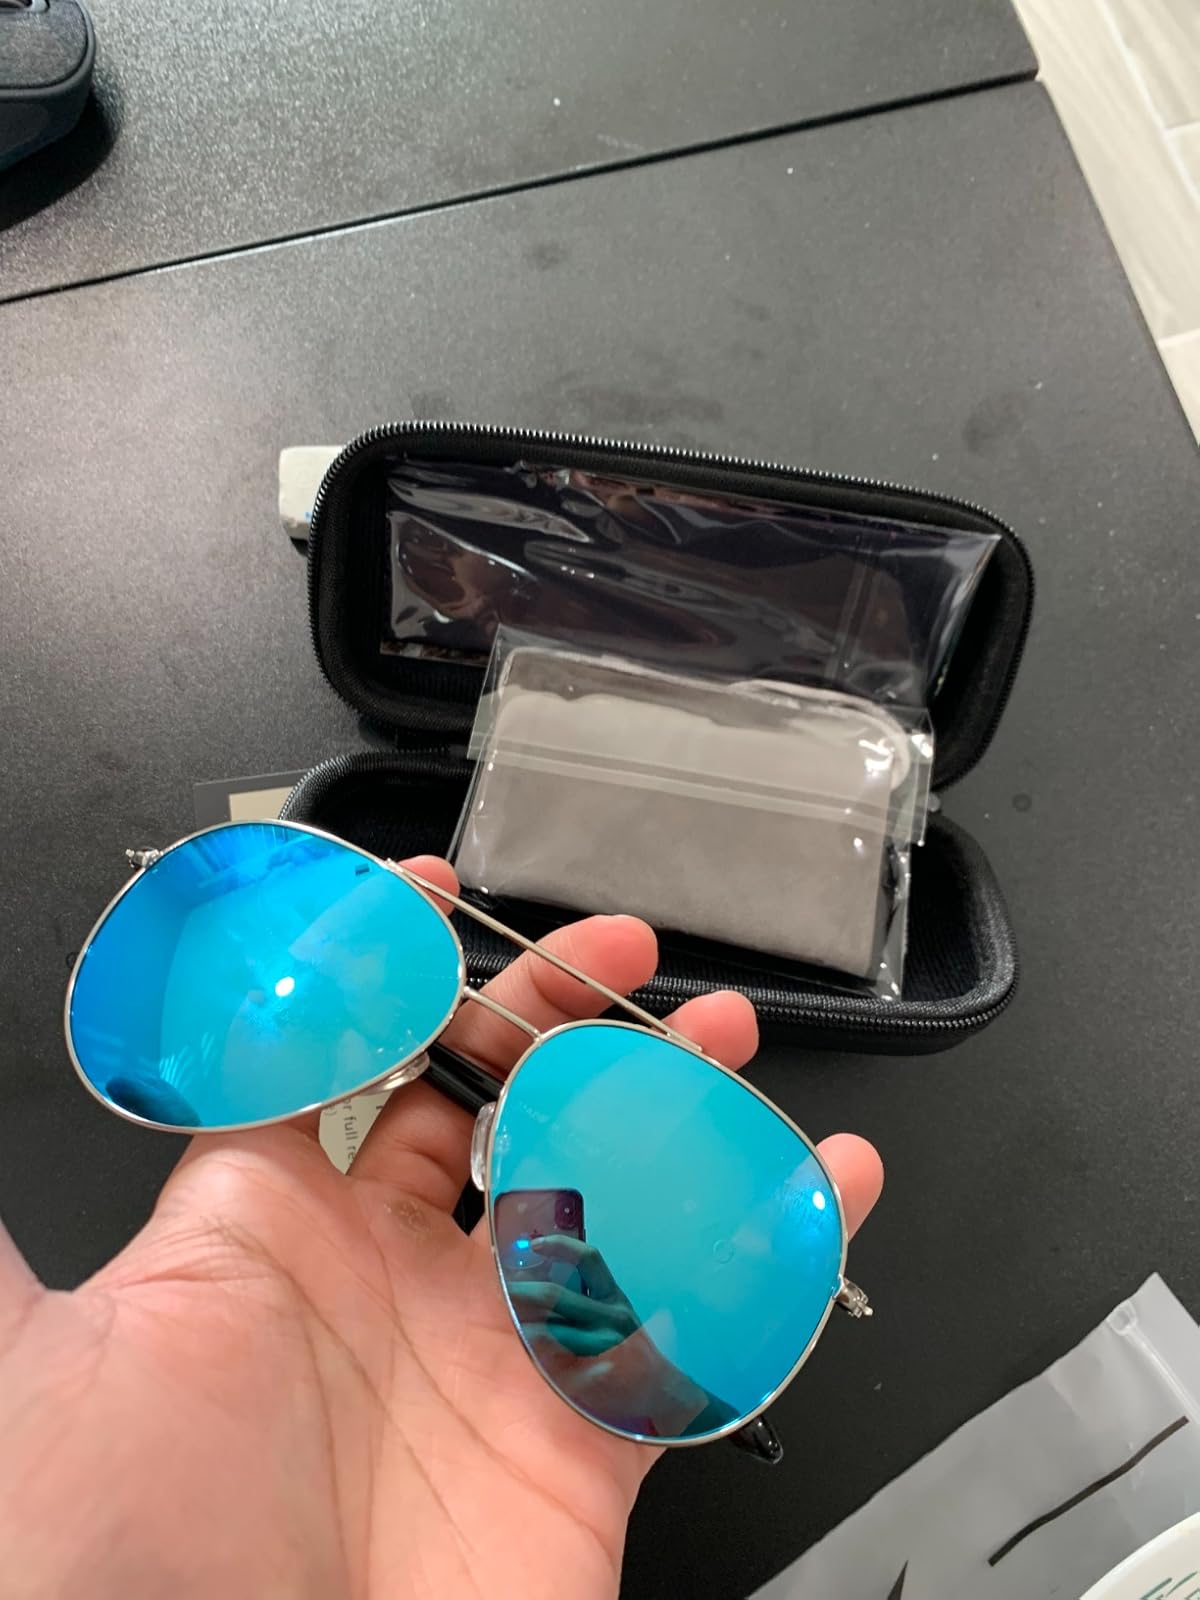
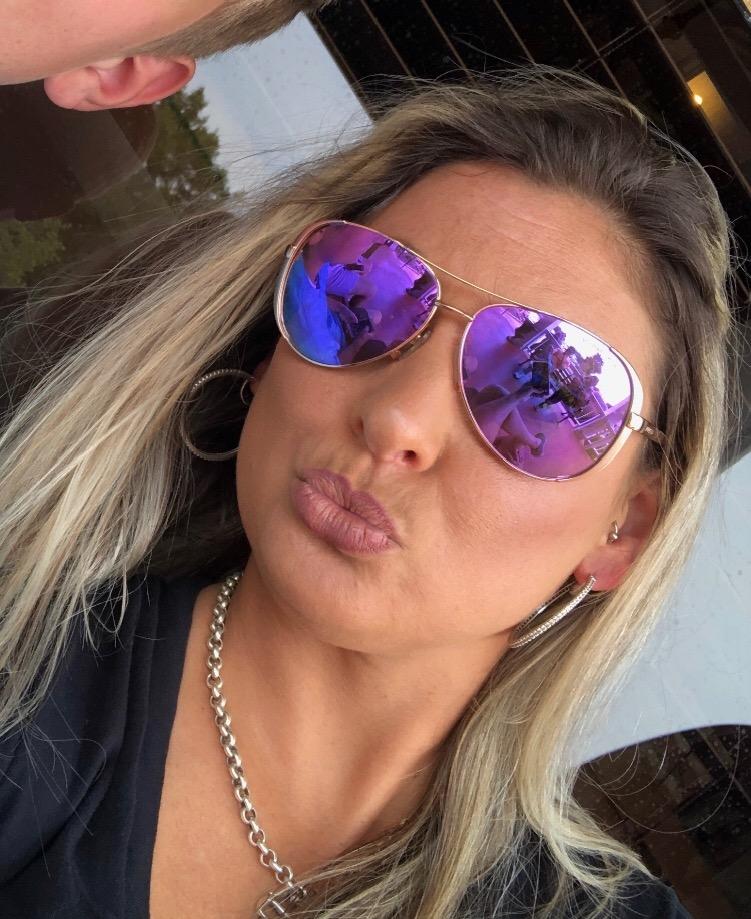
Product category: accessories_sunglasses
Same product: no